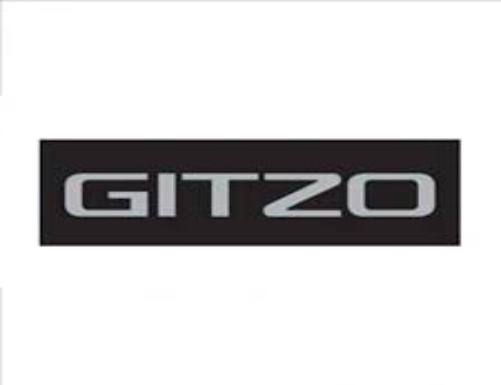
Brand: Gitzo
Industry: Electronic